Education in Egypt

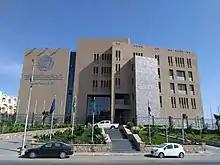
Arab Academy for Science and Technology in Aswan

Khedive Ismail, expanded educational institutions, widening the gap between different schooling systems. By this period, three distinct types of schools coexisted: elite Western-style schools for foreigners and upper-class Egyptians, modern schools in urban centers, and the kuttab, traditional Islamic schools offering basic education primarily for lower-class children. Under Khedive Abbas I, Ali Mubarak, the director of the government education system, attempted to extend education into rural areas, though disparities persisted. Schools in major cities provided modern curricula and foreign languages, while rural institutions remained limited to basic literacy and arithmetic.